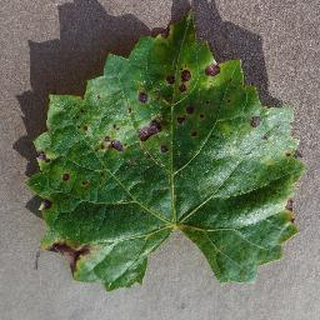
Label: grape_black_rot